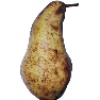
Label: pear_abate